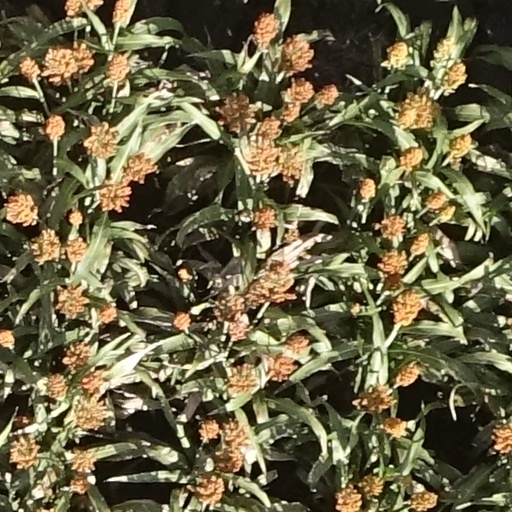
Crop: sorghum